Assouline Publishing

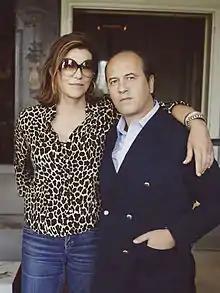
Martine and Prosper Assouline

The publishing house began as a family company in the basement of Martine and Prosper’s apartment in Paris. One year later, the firm opened its first office on rue Danielle Casanova in Paris. The couple’s first published book was "La Colombe d'Or" (1994) which covers the history of their favorite hotel in the South of France, including photographs by Prosper and text by Martine.